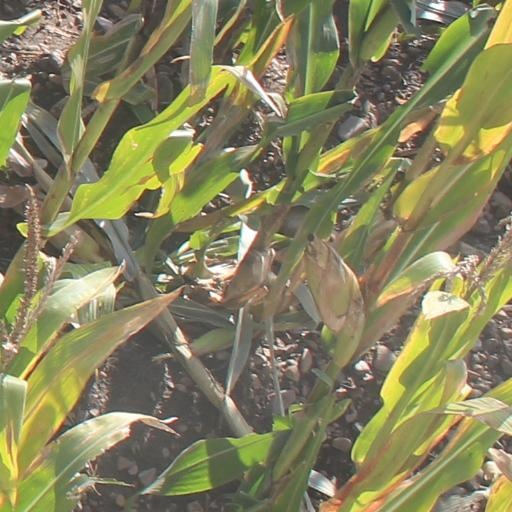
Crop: maize; corn